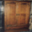
Label: wardrobe